History of the University of North Georgia

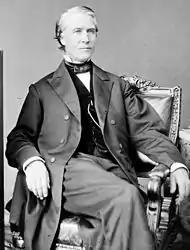
William P. Price

In the early years of the twentieth century the school's isolated and underdeveloped mountainous location precluded its growth. Even when Lumpkin County did receive its first railroad in the 1910s there was still no direct rail to Dahlonega. Price's death in 1911 added to the school's struggle, as he was by far its most prominent supporter. In that same year a fire consumed Bostwick Hall as well as a large portion of the school's library. Consequently, the destruction of these facilities hindered NGAC's ability to accommodate and house all of the applicants that sought enrollment at the school. The hardships faced by NGAC were further compounded during the 1920s by a series of ineffectual and unpopular school presidents. In the final years of his presidency Gustavus R. Glenn found disfavor with the trustees. Many of them felt that his competency had been compromised by the complacency that he had developed during the service of his lengthy presidency (1904-1922: the longest presidency in NGAC history up to that point). Glenn resigned before the trustees ever attempted to remove him. He was replaced by the more ambitious Marion DuBose who served as president for a mere three years. DuBose was criticized for trying to implement to much change to the college too quickly. Efforts of his such as working to disband the preparatory department, and eliminating the BS and AB degrees in agriculture were seen by much of the faculty and students as too progressive and needlessly ardent. Eighty-four students, roughly half of the student population, signed a petition expressing their dissatisfaction with DuBose's performance, however it did nothing to affect his presidency. In 1925 pressure from alumni finally persuaded DuBose to resign. Throughout the remainder of the 1920s conditions for NGAC began to improve. Infrastructural improvements such as a new modernized waterworks, the addition of female dormitories, and a new bus line from Gainesville to Dahlonega helped to improve the image and accessibility of the school. During a 1928 visit to the school, Governor Lamartine Hardman admiringly noticed the improved state of the university's campus and declared that he would seek a greater appropriation for the institution.